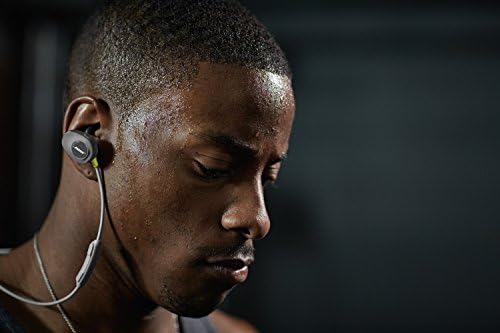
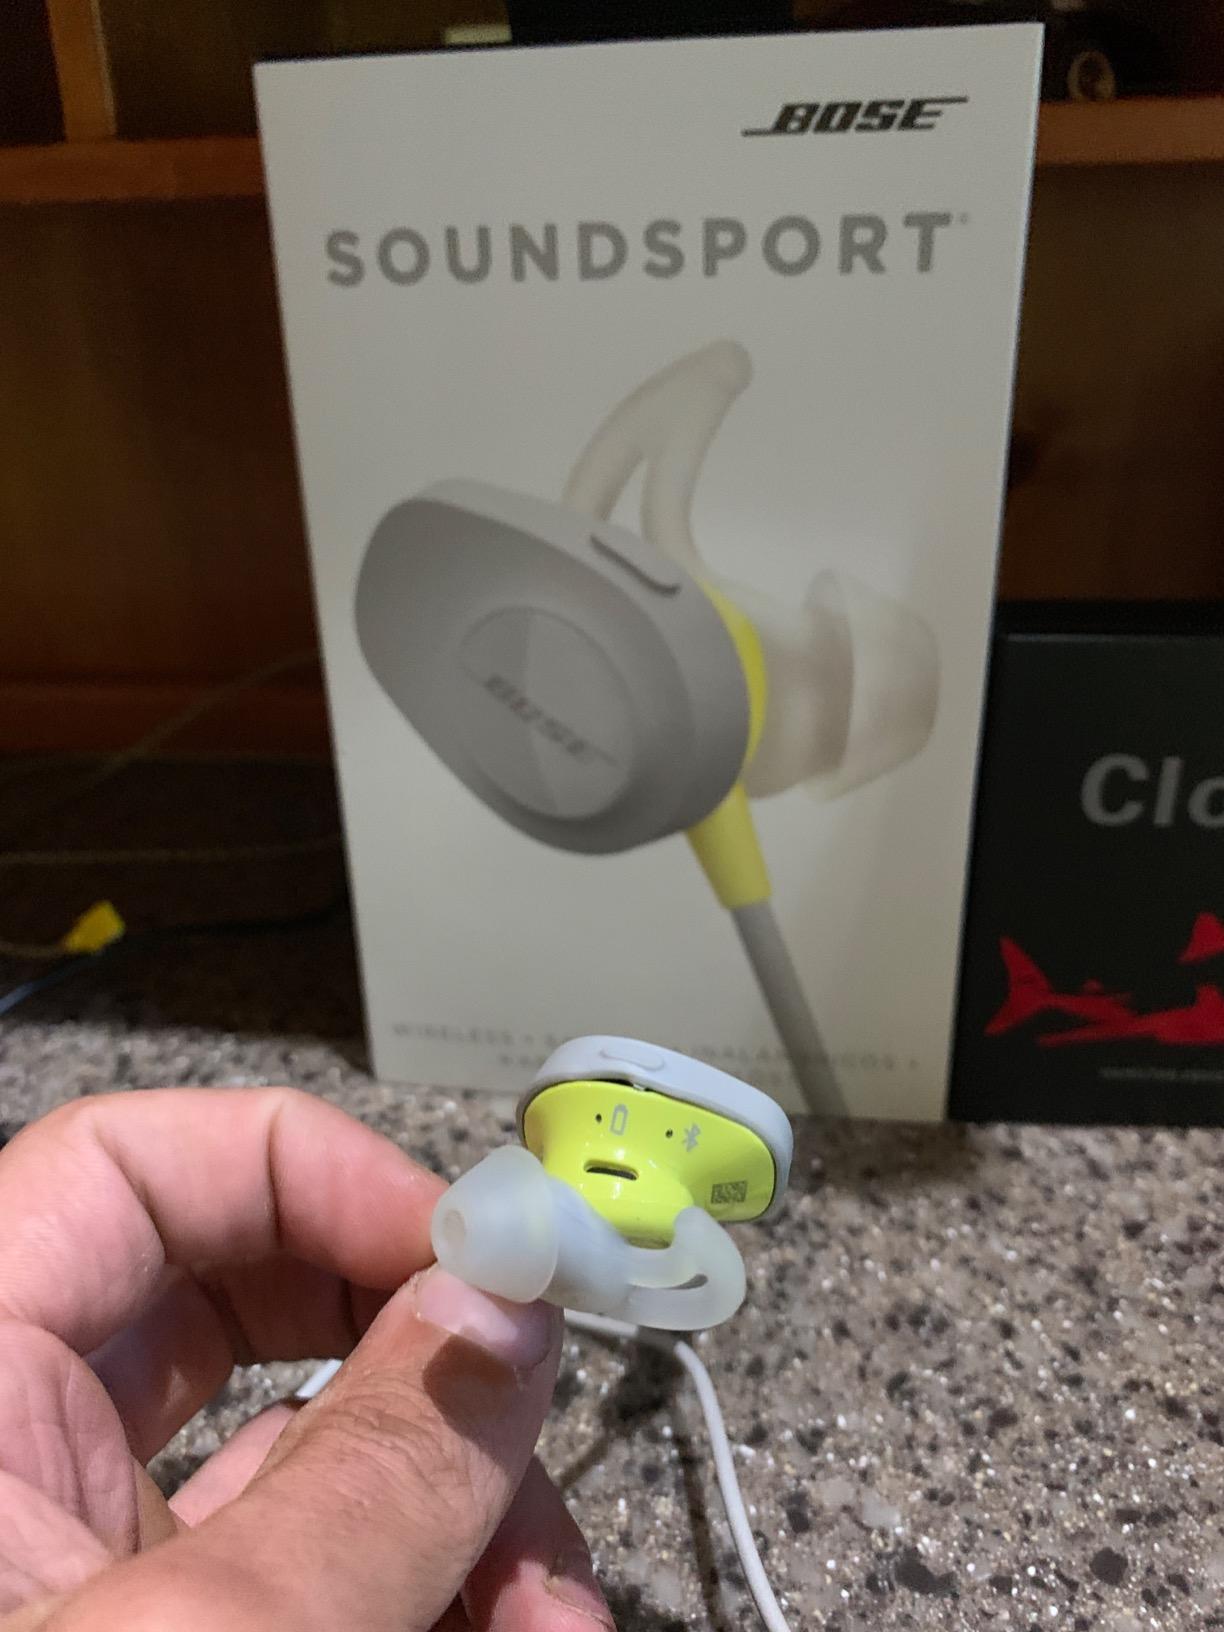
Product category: headphones
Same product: yes